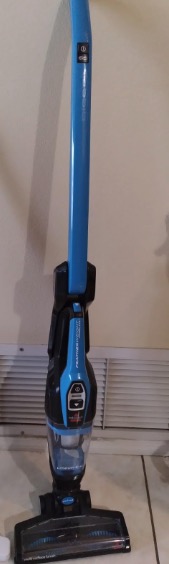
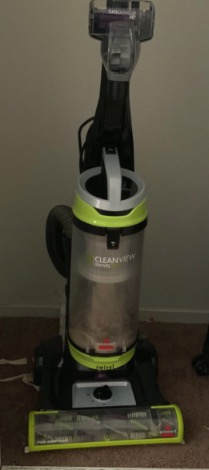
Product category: items_vacuum
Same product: no